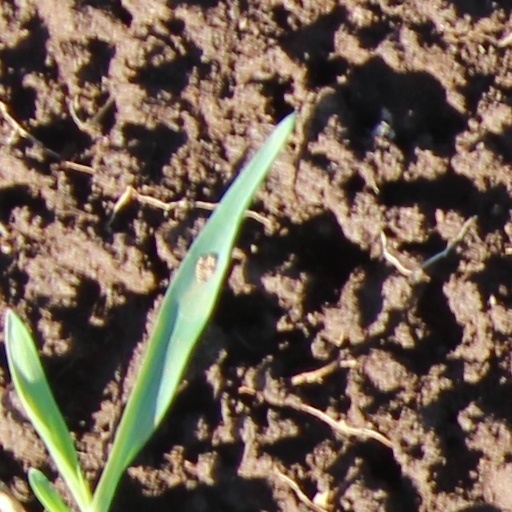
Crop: wheat